Italian Unabomber

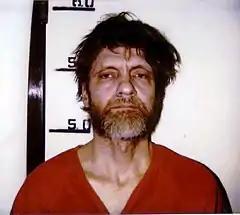
The American Ted Kaczynski, who was the first to be given the nickname Unabomber.

The name "Unabomber" is borrowed from that of a US terrorist, Theodore Kaczynski, the perpetrator of various bomb attacks over the course of eighteen years. Before his capture, he was identified by the FBI with the initials "UNABOM" (UNiversity and Airline BOMber), which was then deformed by the media. However, the similarities between the Italian and the US Unabomber are tenuous at best.